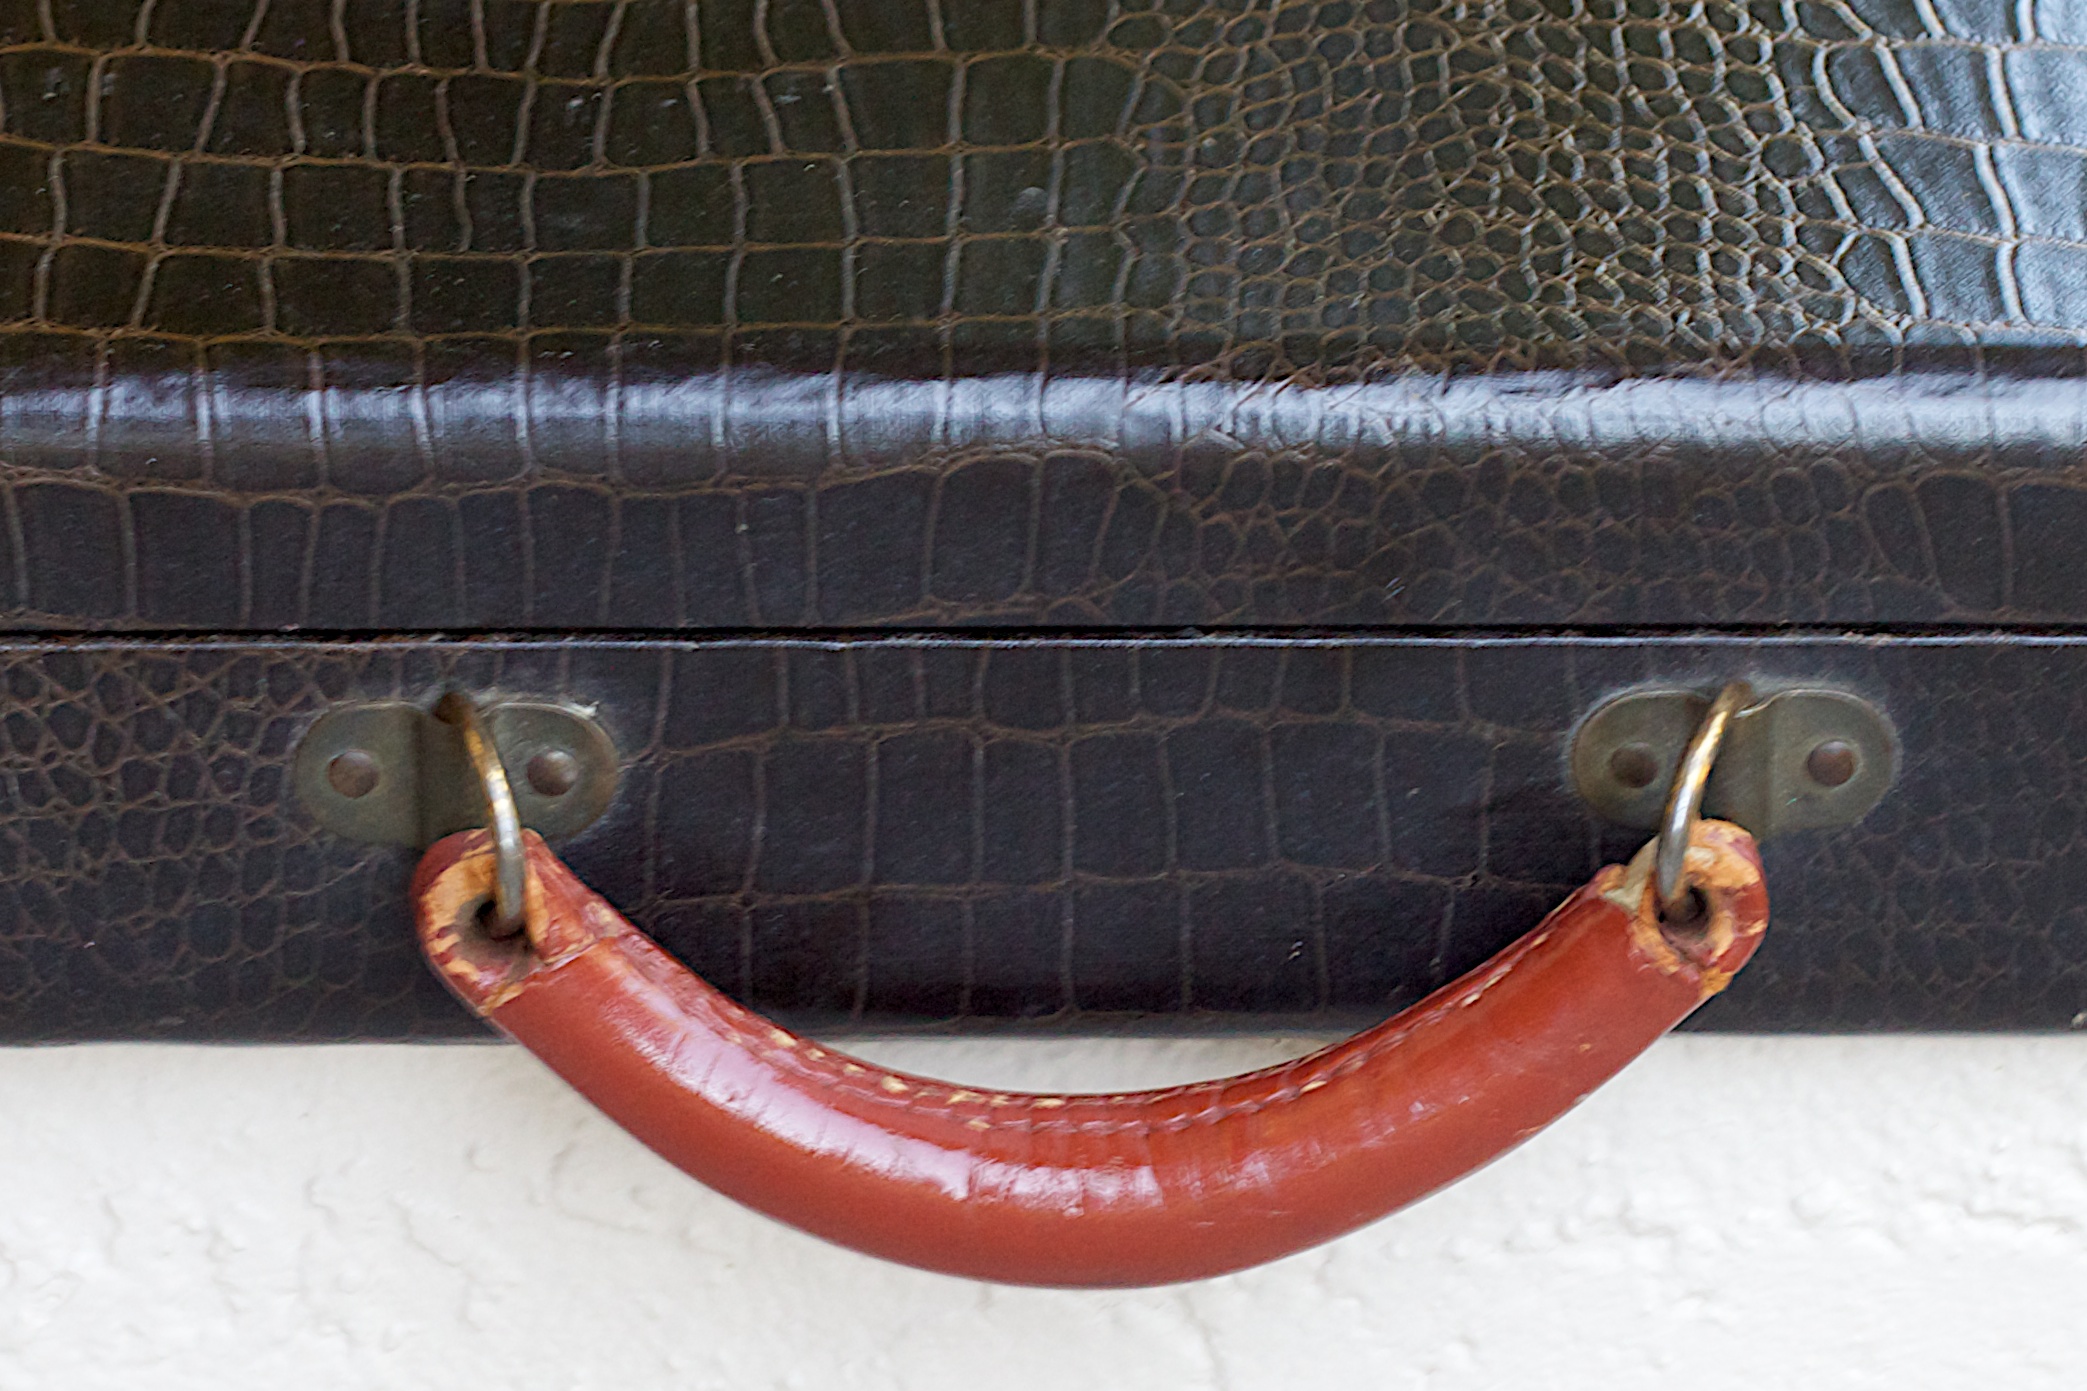
horn, food, produce, odyssey